Legalism (Chinese philosophy)

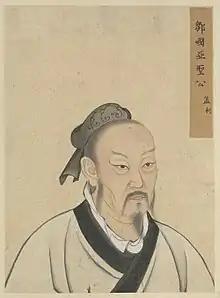
The people of Qi have a saying – "A man may have wisdom and discernment, but that is not like embracing the favourable opportunity. A man may have instruments of husbandry, but that is not like waiting for the farming seasons." Mencius

Primary arguing for the Dao school (Daojia, later "Daoism"), Sima Tan did not name anyone under the schools; ancient China references doctrines only by the names of texts and Masters (Zi). Tan appears to have coined the abstract School of Fa (laws and methods) in an essay discussing approaches to governance. Preceding Confucian bibliography, apart from Shang Yang, its figures would otherwise be interpreted in relation to Tan's Dao school (Daojia) as the ruling ideology of the Shiji, along with some other texts like Zajia.